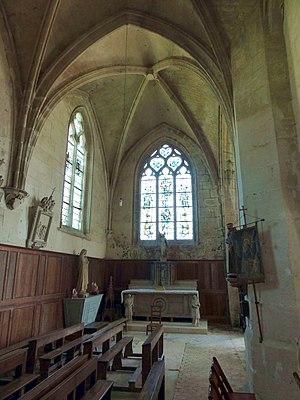
Intérieur de l'église - voir titre.
L'église Saint-Denis est une église catholique paroissiale située à Serans, en France. L'on ignore pratiquement tout de son histoire. La partie la plus ancienne est le clocher en bâtière, qui est de style roman, et date de la première moitié du XIIᵉ siècle. Le chœur de cette époque fut remplacé quelques années plus tard par une travée voûtée d'ogives. L'église Saint-Denis compte ainsi parmi les quarante églises de l'Oise qui possèdent des voûtes d'ogives romanes. Mais c'est tout ce qui subsiste de cette époque : la seconde travée du chœur, qui se termine par un chevet plat, a été ajoutée au début du XIIIᵉ siècle, et le croisillon sud et la chapelle latérale sud ont été construits, ou reconstruits, sous la même campagne de travaux. La plupart des chapiteaux sont malheureusement abîmés, ou ont été resculptés au XIXᵉ siècle, et la seconde travée du chœur a perdu toute son authenticité lors d'une restauration radicale à cette époque. Mieux conservés sont le croisillon et la chapelle latérale nord, qui sont issus de la reconstruction après la guerre de Cent Ans au début du XVIᵉ siècle.